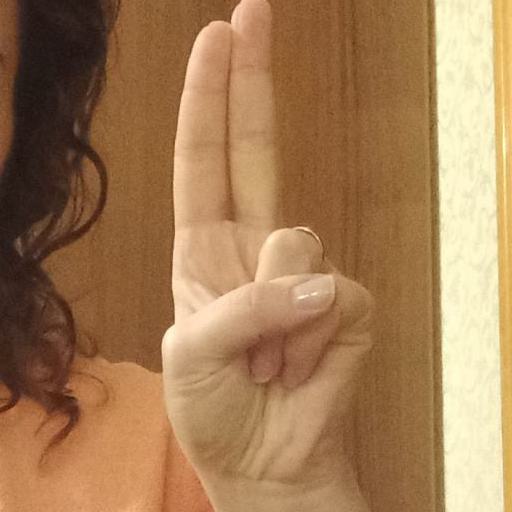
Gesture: two_up